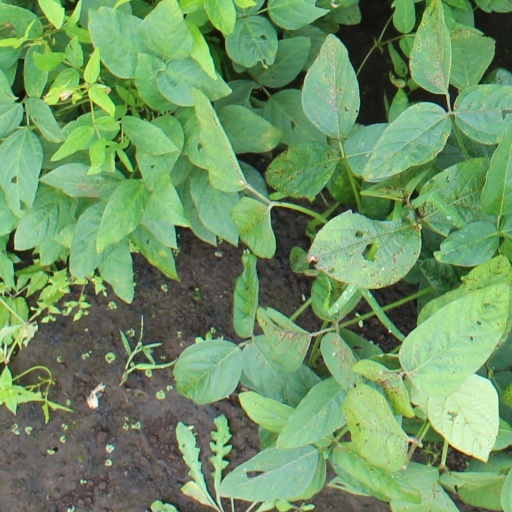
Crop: soybean